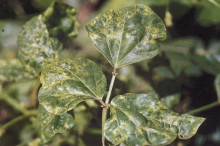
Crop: unknown
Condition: bean_bean_mosaic_virus